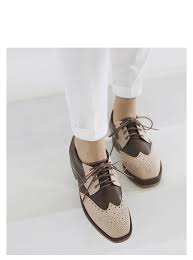
Label: Brogue